Downtown Houston

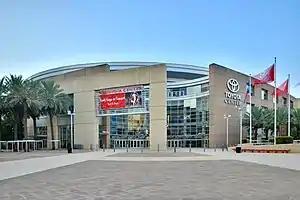
Toyota Center

In the Convention District, Discovery Green, immediately west of the George R. Brown Convention Center, contains an amphitheater, two restaurants, a dog run, a jogging trail, multiple lawns, and an artificial lake on nearly of land. Since its opening in 2008, Discovery Green has become one of Downtown's main attractions, hosting approximately 1.2 million visitors a year and serving as one of the city's premier public spaces. Discovery Green's environs, formerly covered by surface parking lots, have seen over US$600 million in new development since the park's opening.